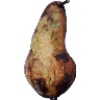
Label: Pear Abate 1